Genovese crime family

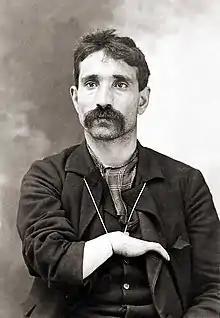
Giuseppe Morello

The Genovese crime family originated from the Morello gang of East Harlem, the first Mafia family in New York City. In 1892, Giuseppe Morello arrived in New York from the village of Corleone, Sicily, Italy. Morello's half-brothers Nicholas, Vincenzo, Ciro, and the rest of his family joined him in New York the following year. The Morello brothers formed the 107th Street Mob and began dominating the Italian neighborhood of East Harlem, parts of Manhattan, and the Bronx.